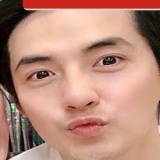
ca sĩ Ông Cao Thắng